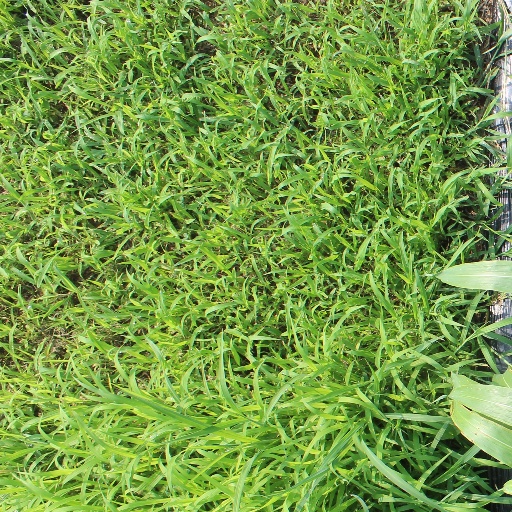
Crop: sorghum